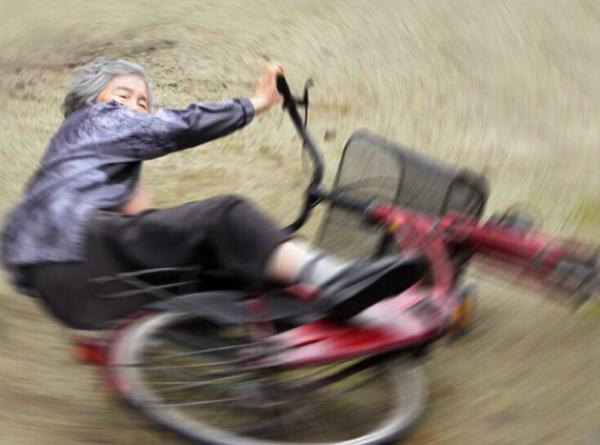
回答: カバンをひったくろうとした男の自転車をひったくる